Snowball

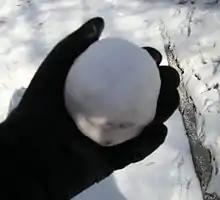
A snowball

A snowball is a spherical object made from snow, usually created by scooping snow with the hands and pressing the snow together to compact it into a ball. Snowballs are often used in games such as snowball fights.